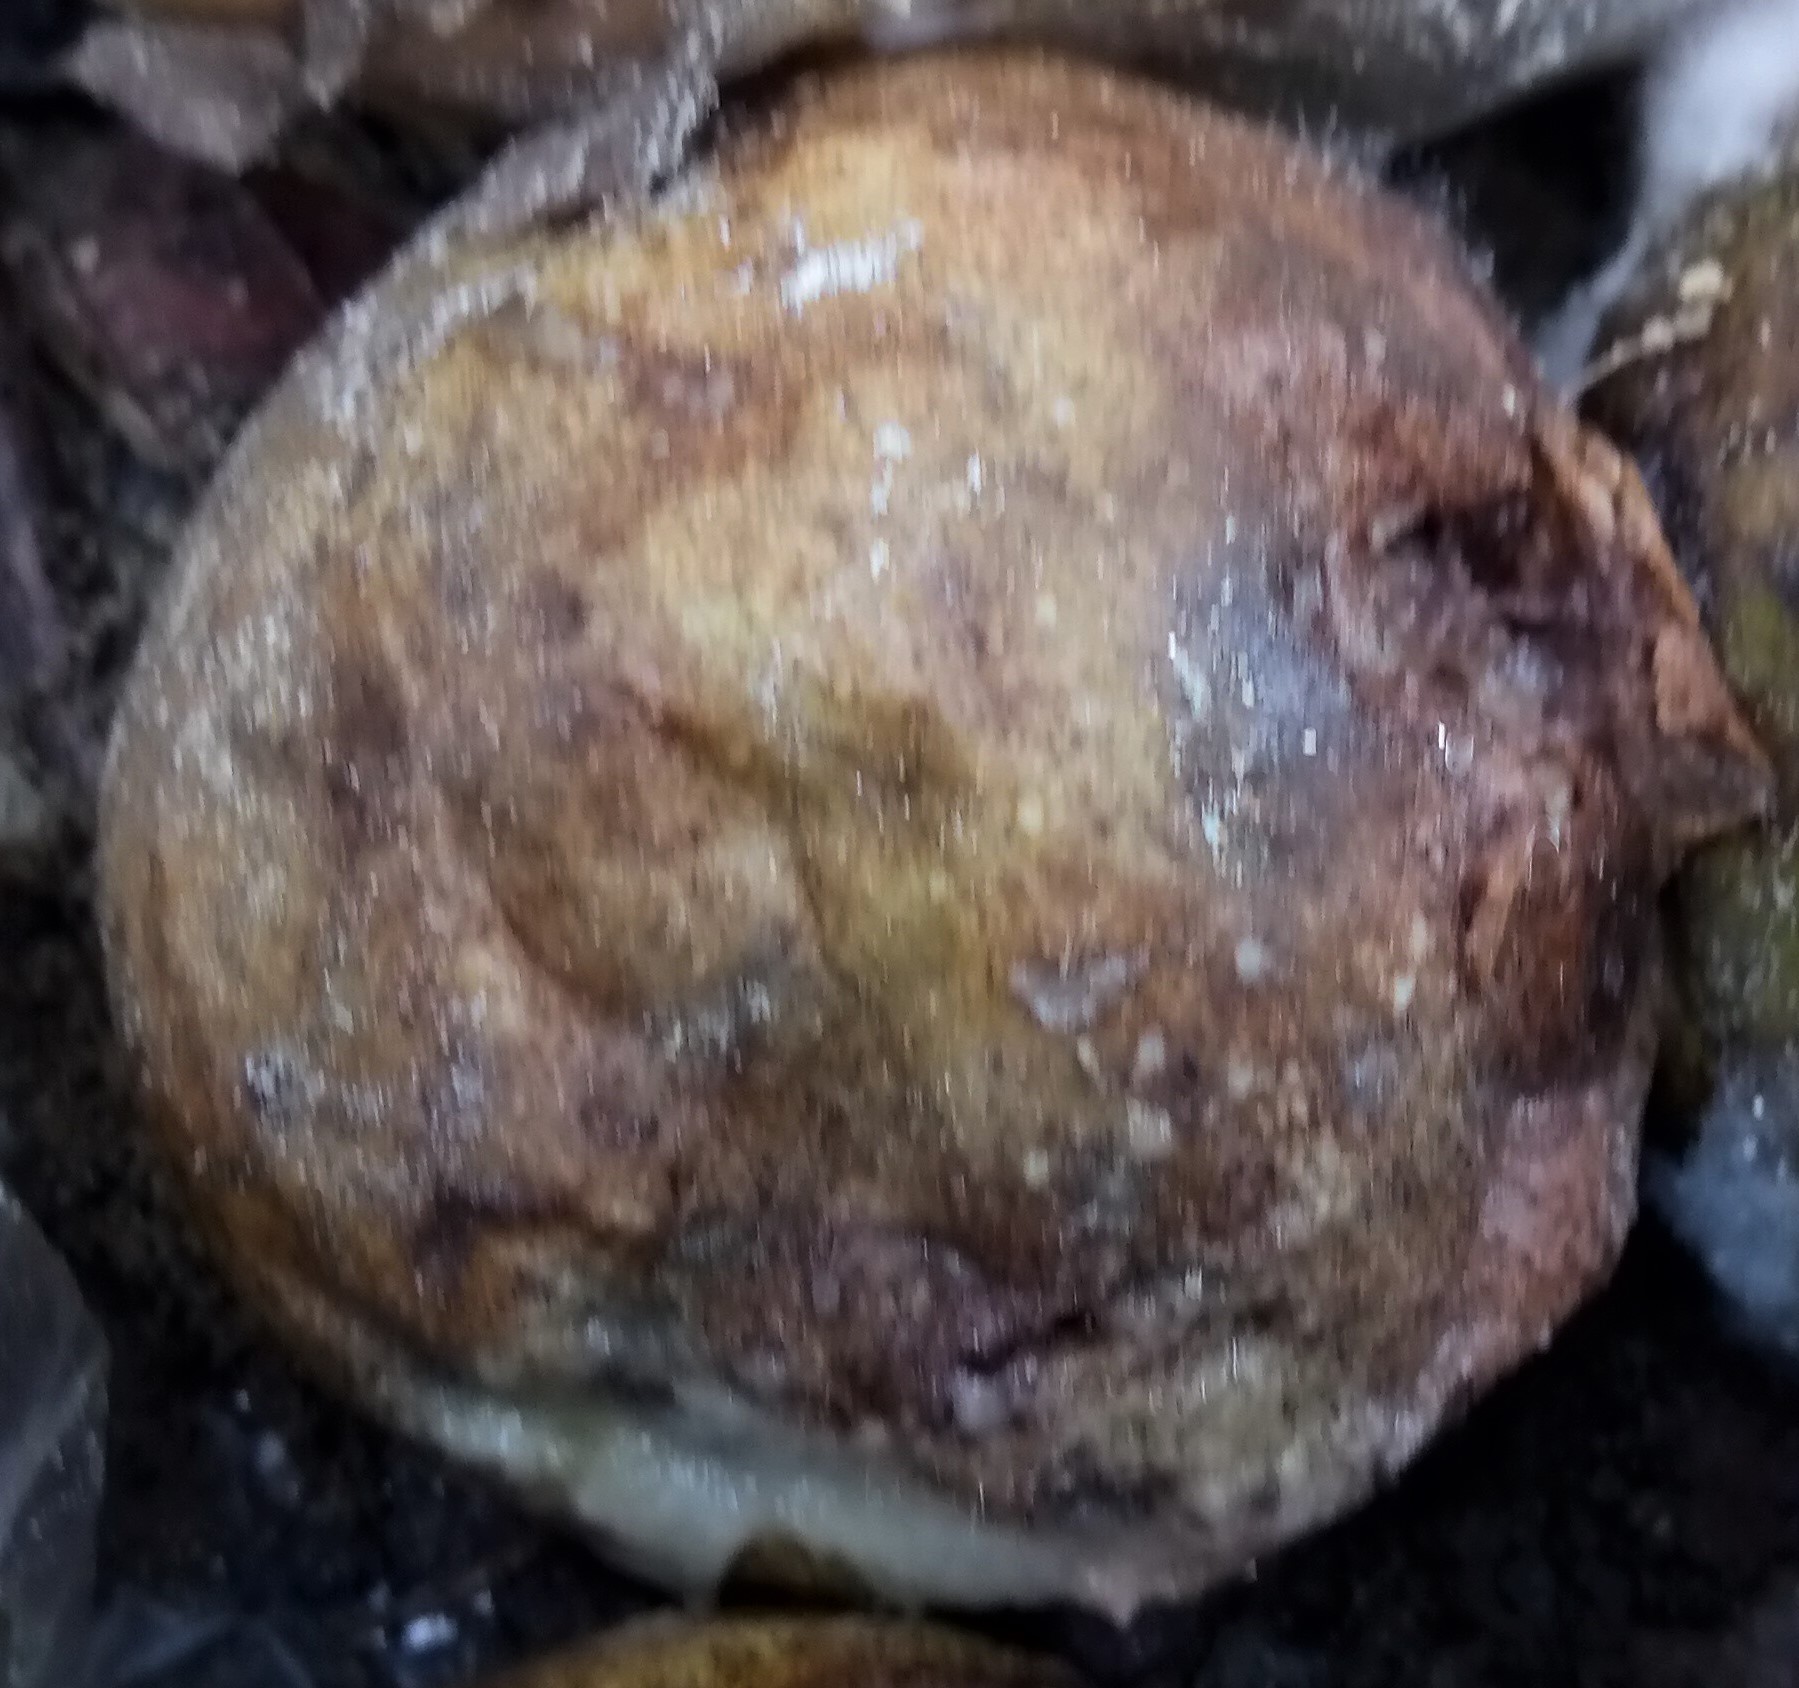
Label: Phytopthora